Pembrokeshire Coast National Park

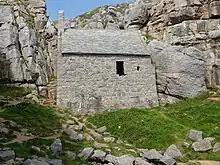
St. Govan's Chapel

The National Park has a varied landscape of rugged cliffs, sandy beaches, wooded estuaries, wild inland hills, the moorland of the Preseli Hills and the wooded valley. The total area is . There are four distinct sections: clockwise these are the south Pembrokeshire coast, including Caldey Island; the estuary; the St Bride's Bay coast, including the coastal islands; and the Preseli Hills.